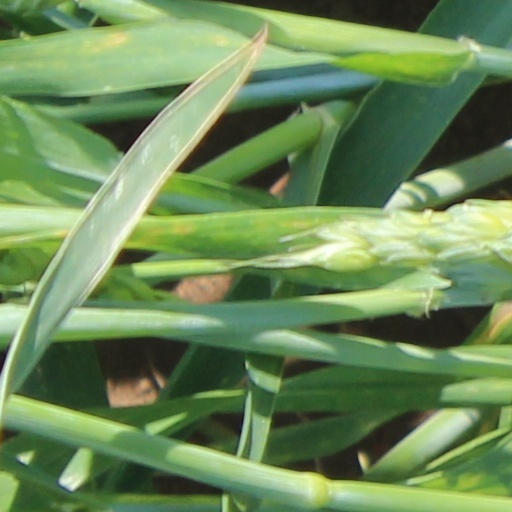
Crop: wheat